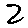
Label: 2